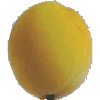
Label: Peach 2